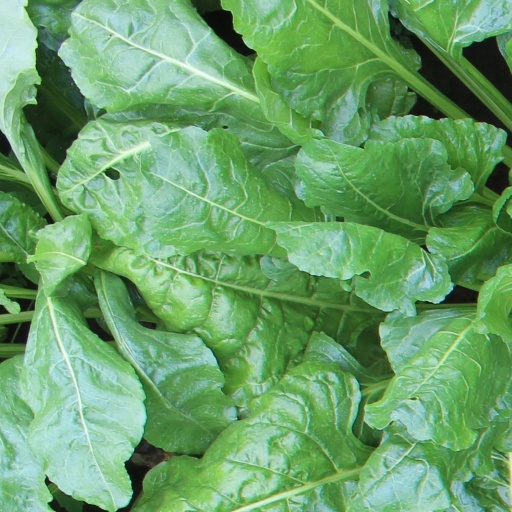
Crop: sugar beet